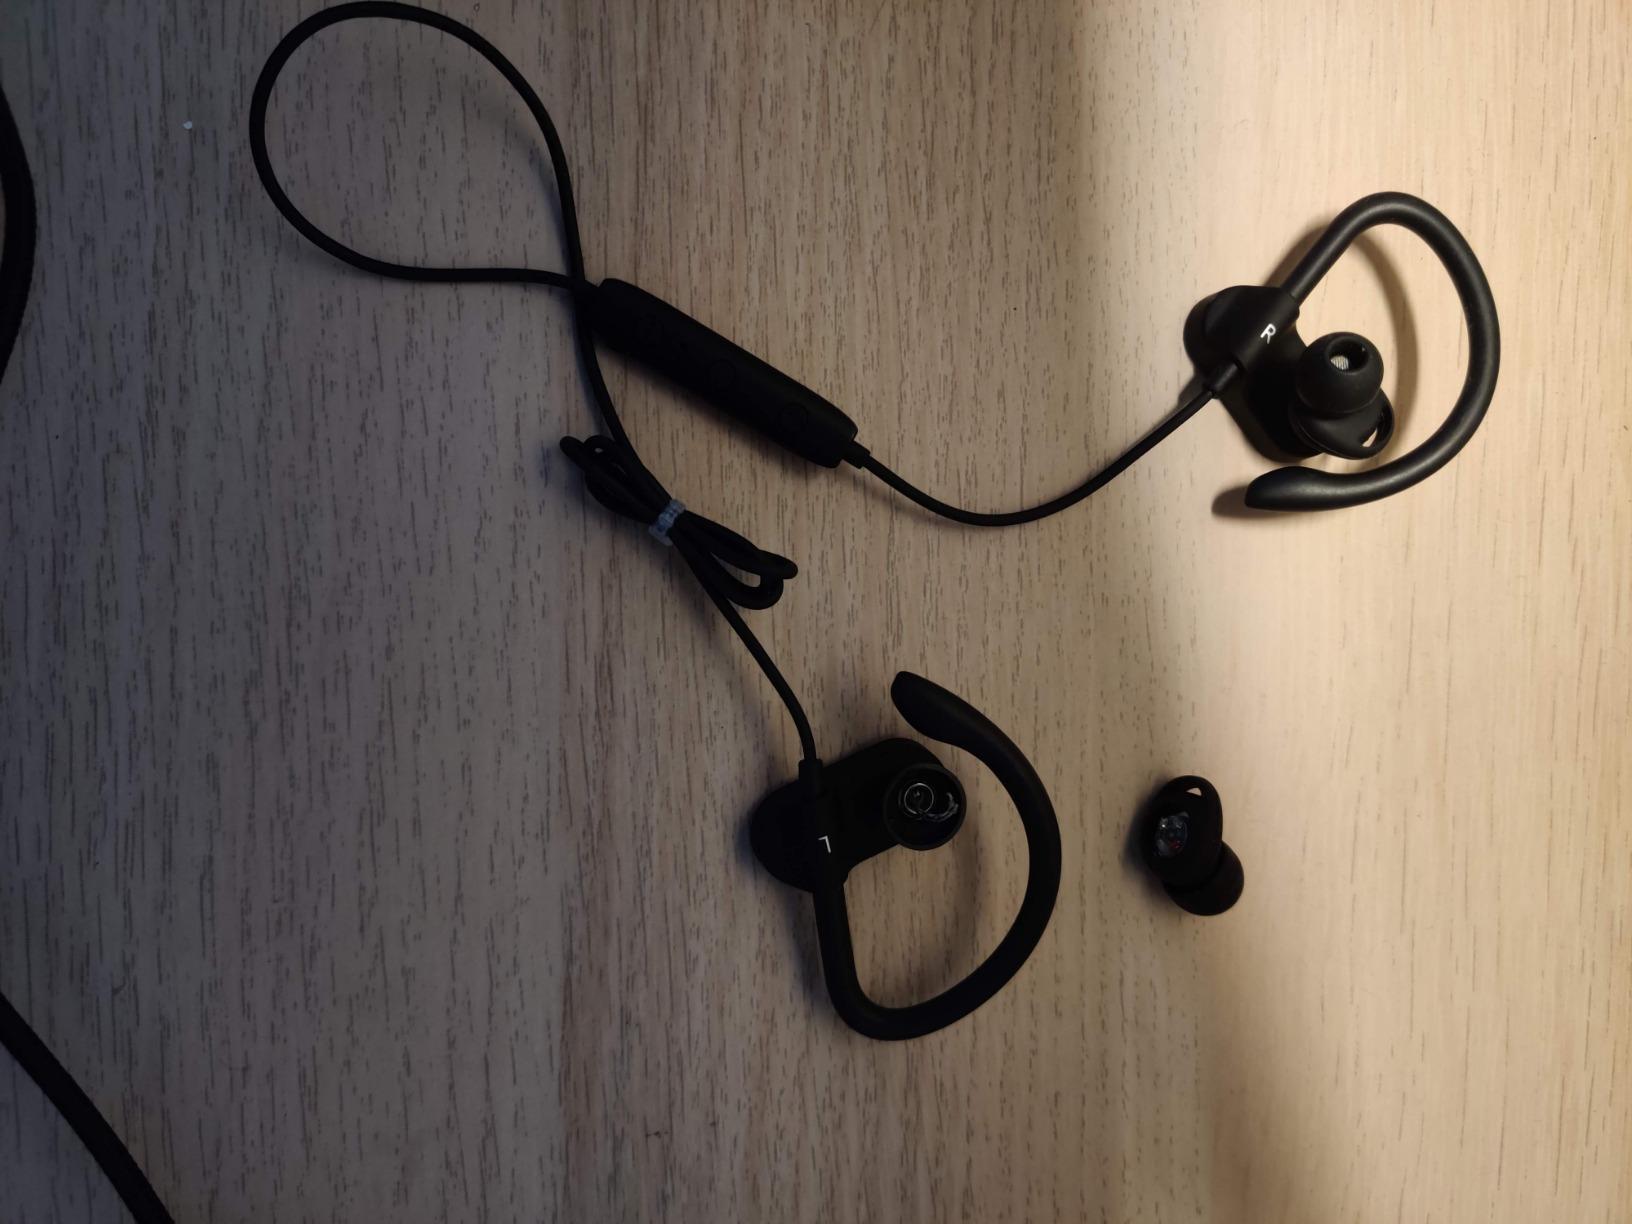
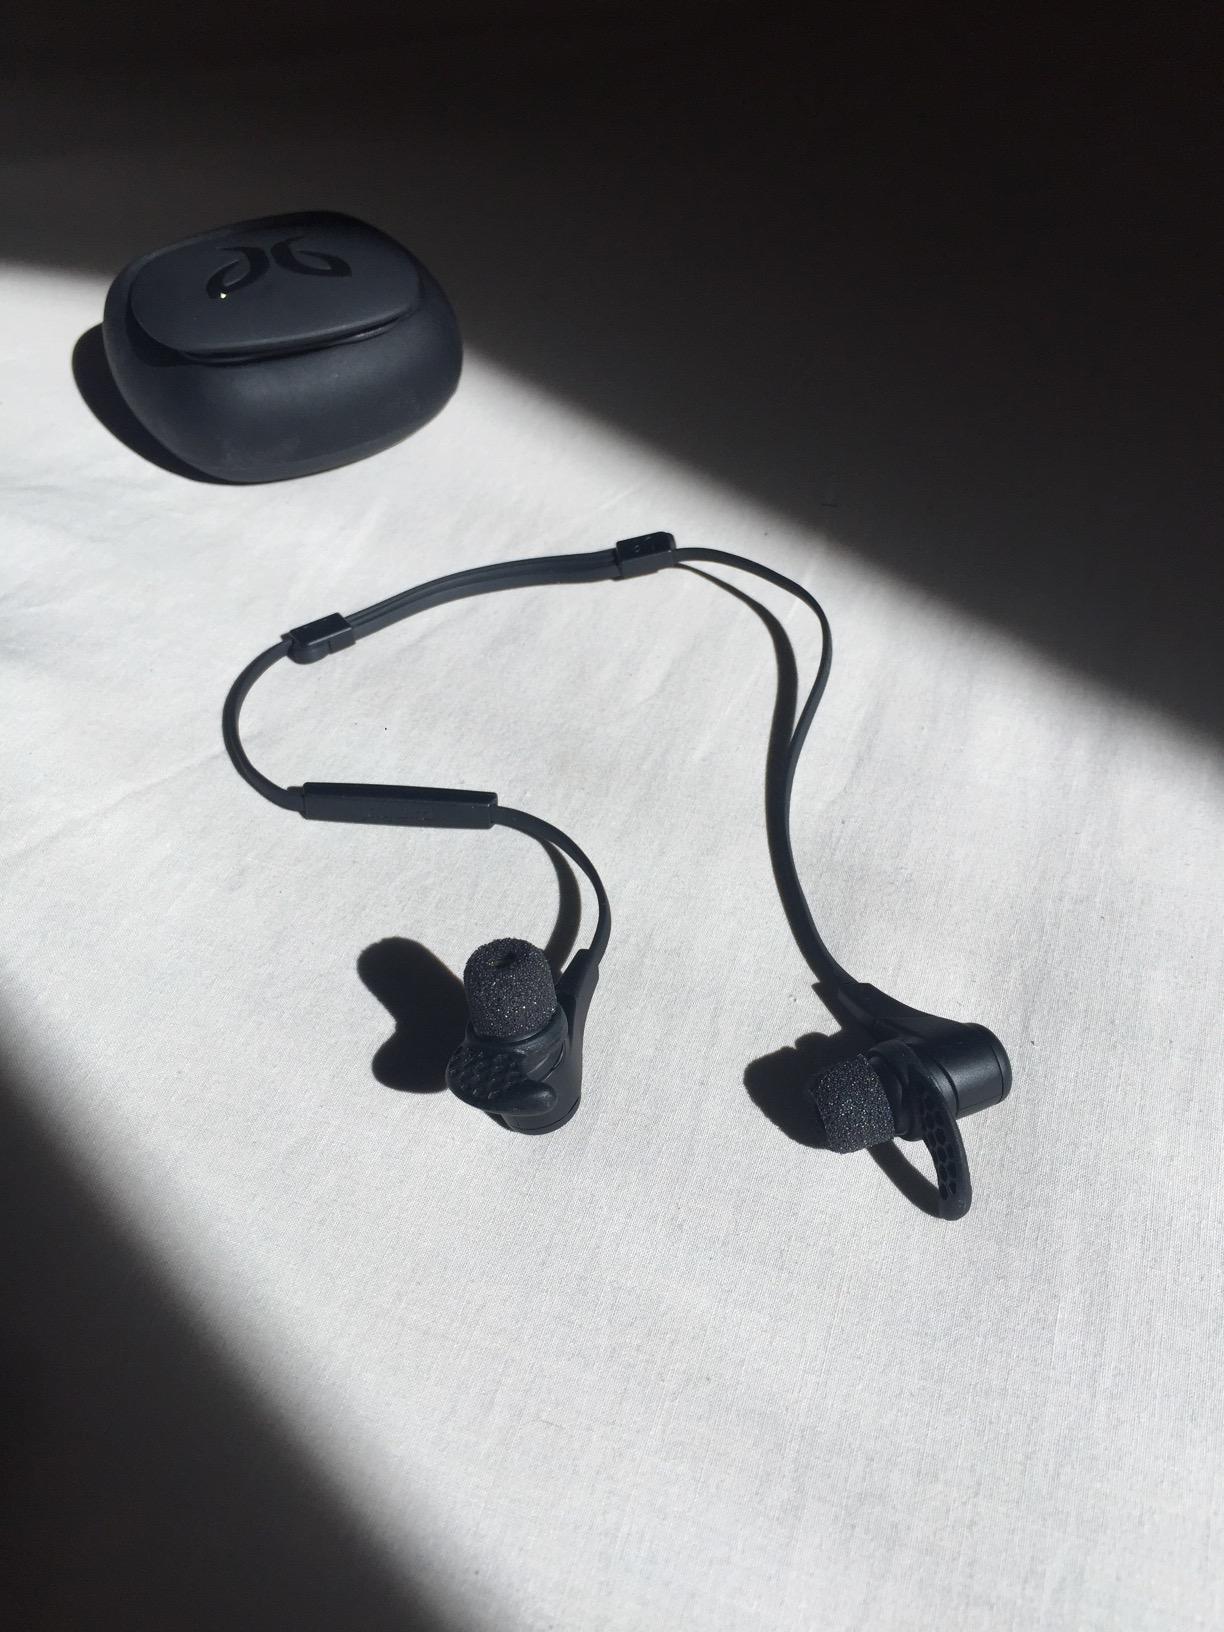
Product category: headphones
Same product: no